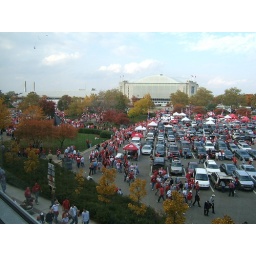
View from an upper floor window in the front of the stadium